Memphis Depay

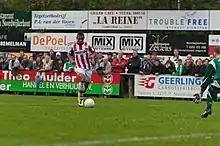
Memphis playing for PSV Eindhoven in 2011

On 11 July, Memphis was named on the three-man shortlist for the tournament's Best Young Player award, together with Frenchmen Paul Pogba and Raphaël Varane, but lost out to Pogba.